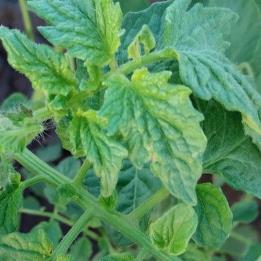
Crop: Tomato
Condition: healthy-leaf